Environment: real
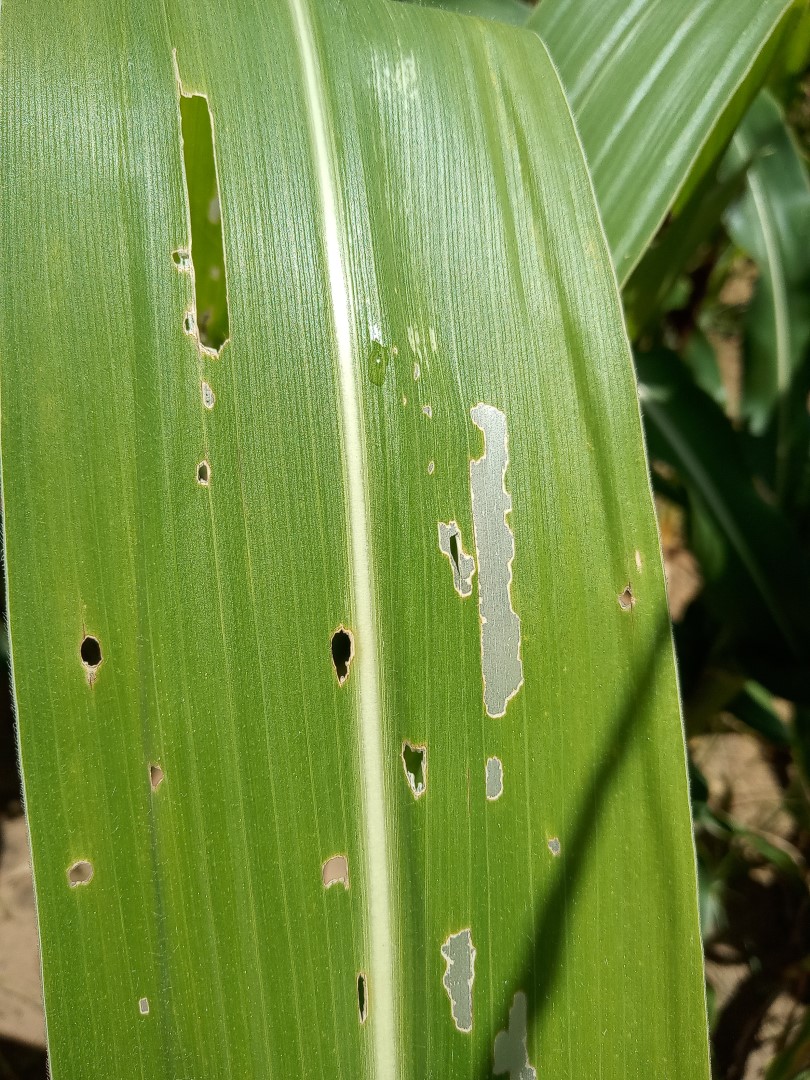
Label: fall_armyworm